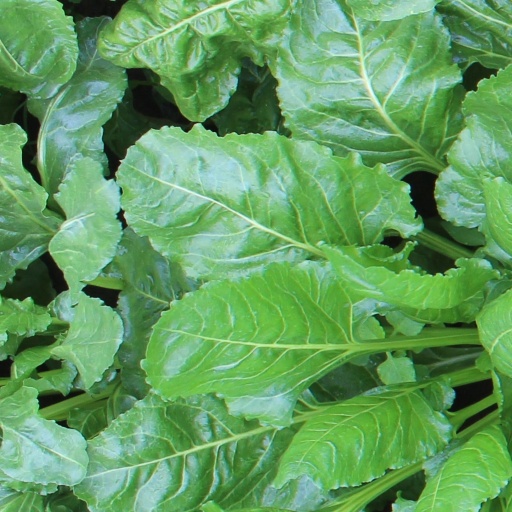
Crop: sugar beet